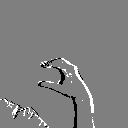
ASL letter: c